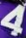
Number: 4